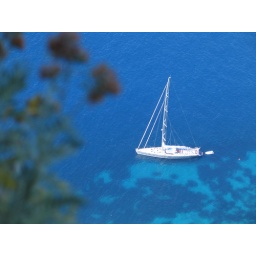
Amazing how clear the water is given the volume of tour boats travelling around the island.